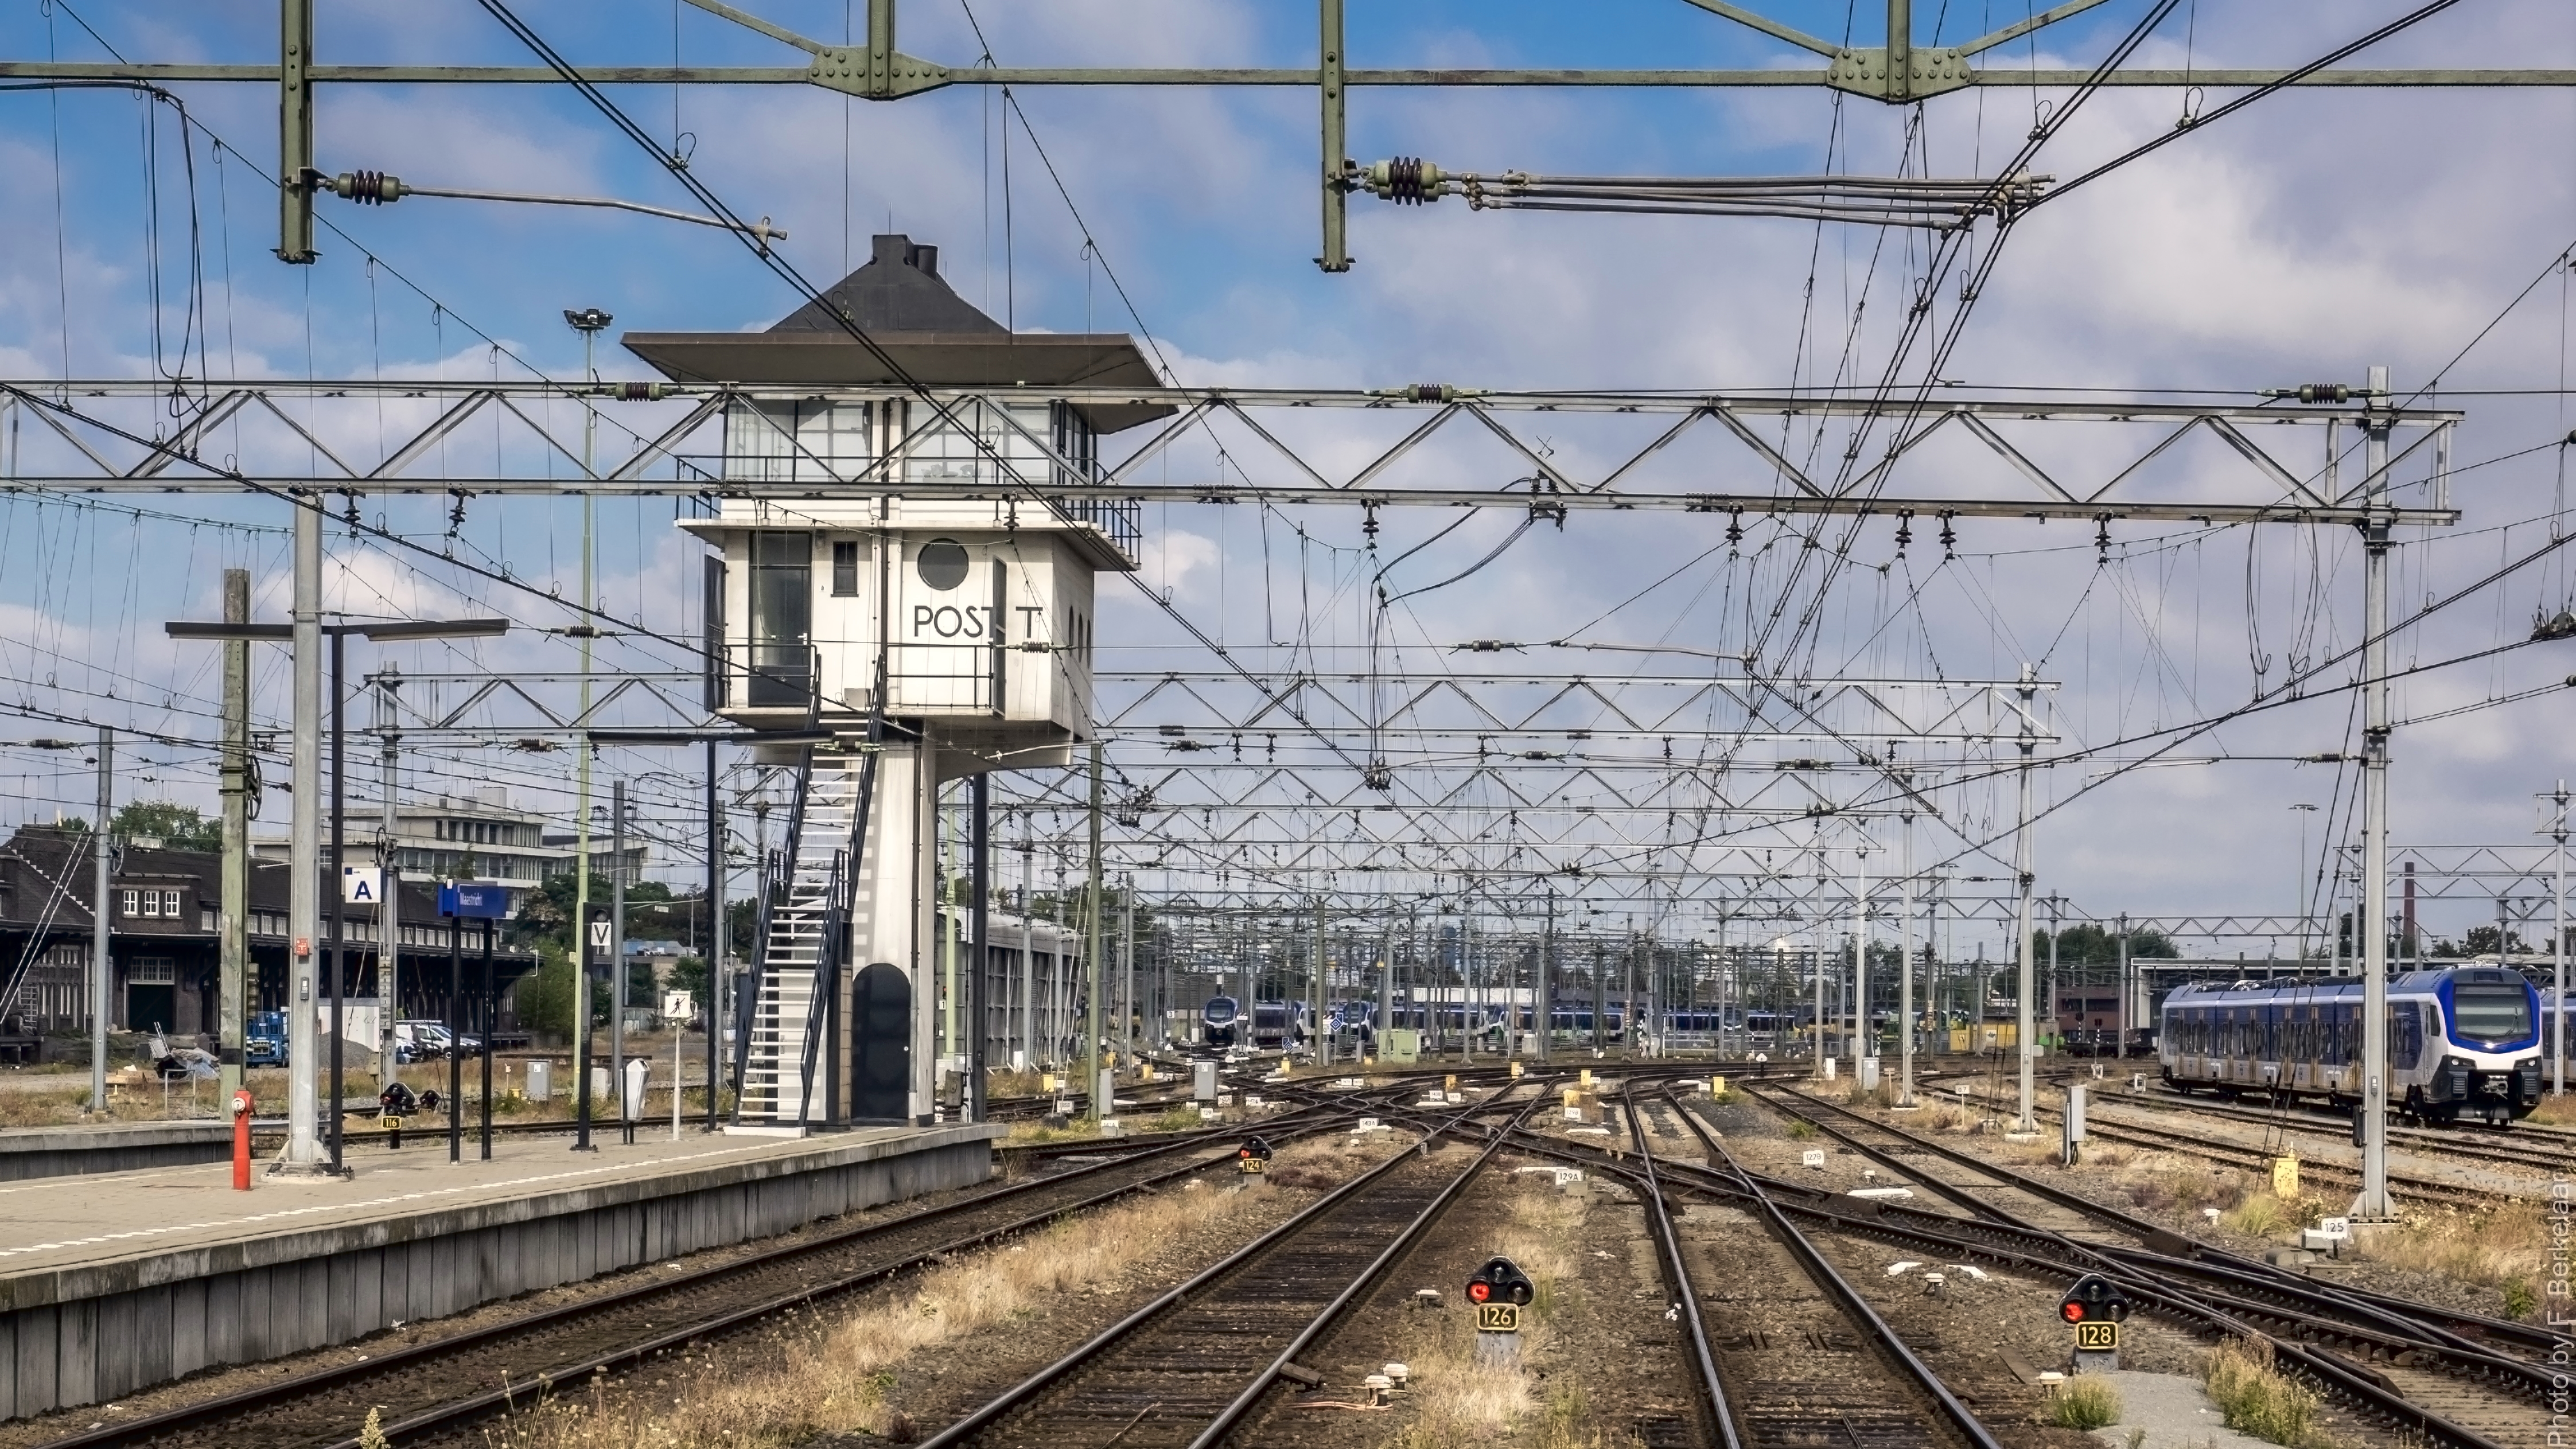
track, railroad, train, transport, suburb, vehicle, station, train station, electricity, public transport, nederland, locomotive, limburg, spoorwegen, nl, maastricht, olympusm1240mmf28, zuidlimburg, provincielimburg, rijksmonument, postt, rail transport, tgv, residential area, rolling stock, metropolitan area, electrical supply, railroad car, high speed rail